Longman, Inverness

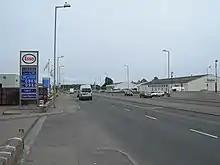
Longman Road

The Longman (Scottish Gaelic: An Longman) is an area in Inverness, Scotland, north of the city centre, bounded by the Moray Firth and River Ness and holding its largest industrial estate.